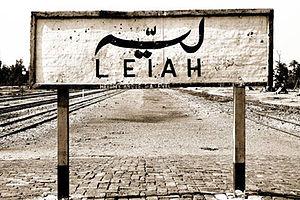
Les subdivisons du Pakistan consistent en cinq échelons différents dans le cadre d'une organisation fédérale de l’État. On trouve en haut de la hiérarchie les quatre provinces ainsi que les trois territoires, puis les 34 divisions qui sont des regroupements des 156 districts. Ensuite, on trouve les 588 tehsils au quatrième échelon, puis enfin les quelque 6 000 union Councils.